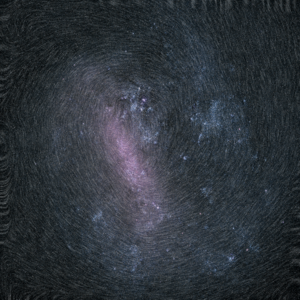
Gaia est une mission spatiale astrométrique, consacrée à la mesure de la position, de la distance et du mouvement des étoiles, développée par l'Agence spatiale européenne. Le projet est retenu en 2000 comme pierre angulaire du programme scientifique Horizon 2000+. Le satellite Gaia est lancé avec succès le 19 décembre 2013, pour une mission de cinq ans qui est prolongée en cours d'opération jusqu'à fin 2020. Il prend la suite du satellite Hipparcos, lancé en 1989, qui a brillamment démontré les capacités des engins spatiaux dans le domaine de l'astrométrie. Gaia a pour objectif de mesurer les caractéristiques de plus d'un milliard d'objets célestes, jusqu'à la magnitude 20. Les données collectées devraient améliorer nos connaissances concernant la structure, la formation et l'évolution de la Voie lactée, mais également apporter des contributions significatives dans les domaines scientifiques traitant des planètes extrasolaires, du système solaire, des galaxies extérieures ainsi qu'en physique fondamentale.